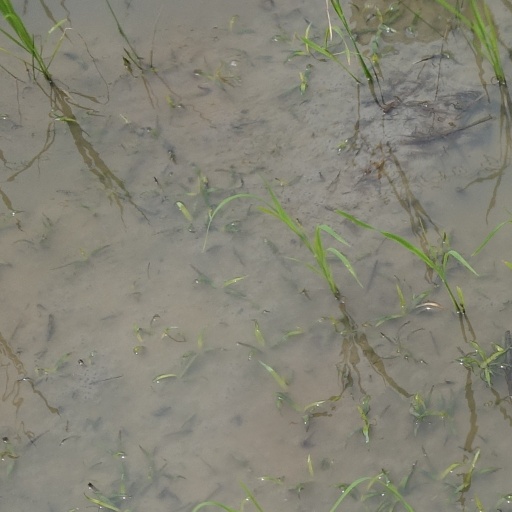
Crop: rice